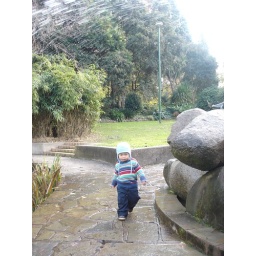
Top, rainbow stripped crewneck sweater by Polo Ralph Lauren.Bottoms, dark blue cargo pants by Polo Ralph Lauren.Footwears, dark brown loafers by Buckle Me Up.